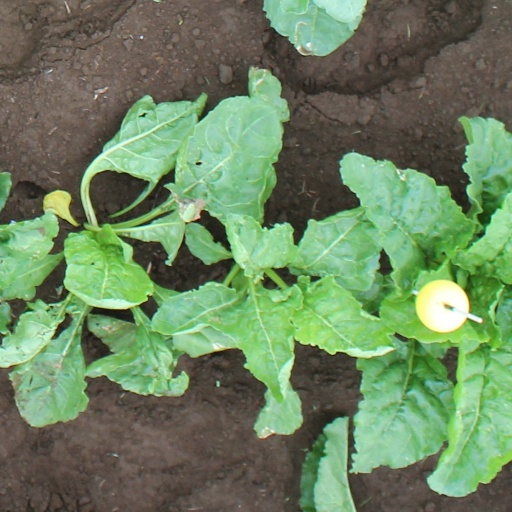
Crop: sugar beet